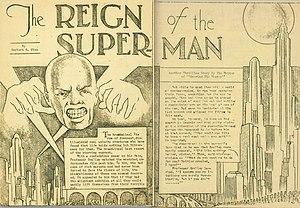
Superman est un super-héros de bande dessinée américaine appartenant au monde imaginaire de l’Univers DC. Ce personnage est considéré comme une icône culturelle américaine.
Action Comics n°1 est le premier numéro de la série originale de la bande dessinée Action Comics. Il présente la première apparition de plusieurs héros de bande dessinée, notamment la création de Jerry Siegel et Joe Shuster, Superman. Il a été vendu pour 10 cents. Il est largement considéré comme le début du genre des super-héros et la plus précieuse des bandes dessinées dans le monde. Action Comics allait durer 904 numéros avant de redémarrer sa numérotation à l'automne 2011. Il retourna à sa numérotation d'origine avec le numéro 957, publié le 8 juin 2016.